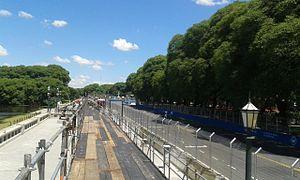
Le circuit urbain de Puerto Madero est un circuit automobile temporaire empruntant les rues de la capitale de l’Argentine, Buenos Aires. Il a accueilli à trois reprises l’ePrix de Buenos Aires comptant pour le championnat de Formule E FIA.
Le championnat de Formule E FIA 2014-2015 est la première saison du championnat de Formule E FIA disputé avec des voitures électriques de Formule E. Comportant onze courses réparties en dix manches, il débute le 13 septembre 2014 à Pékin pour se terminer le 28 juin 2015 à Londres. L'équipe e.dams-Renault est couronnée première championne de Formule E. Le pilote champion est Nelsinho Piquet.